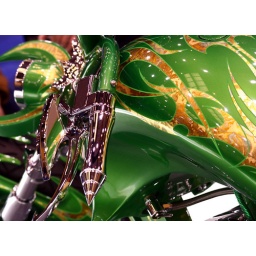
Taken at the World of Wheels custom car and motorcycle show at McCormick Place in Chicago Illinois